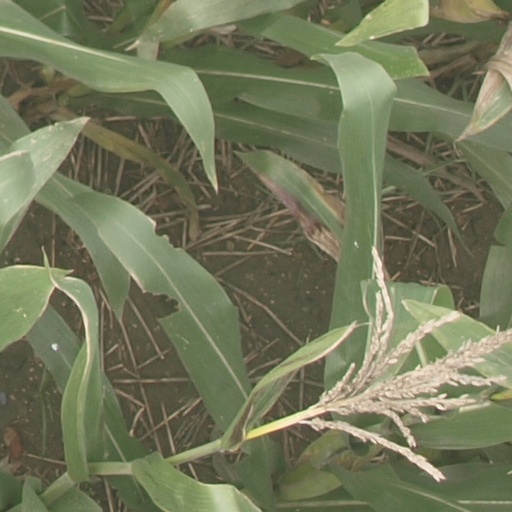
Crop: maize; corn